Shinzo Abe

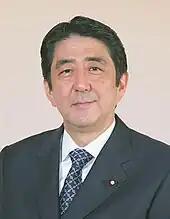
Abe (pictured in 2006) was the youngest prime minister since Fumimaro Konoe in 1941.

On 26 September 2006, Abe was inaugurated as Japanese prime minister. Elected at age 52, he was the youngest prime minister since Fumimaro Konoe in 1941. He was also the first prime minister born after World War II. Abe's first cabinet was announced on 26 September 2006. The only minister retained in his position from the previous Koizumi cabinet was Foreign Minister Tarō Asō, who had been one of Abe's competitors for the LDP presidency. In addition to the cabinet positions existing under Koizumi, Abe created five new "advisor" positions. He reshuffled his cabinet on 27 August 2007. Commentators noted that these changes seemed to be an effort by Abe to organize the Prime Minister's office into something more akin to the White House.